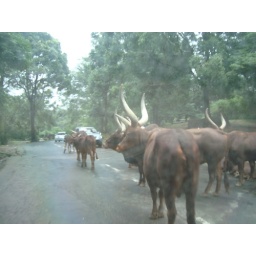
ooo. i was trapped in the car with scattered bull on the road